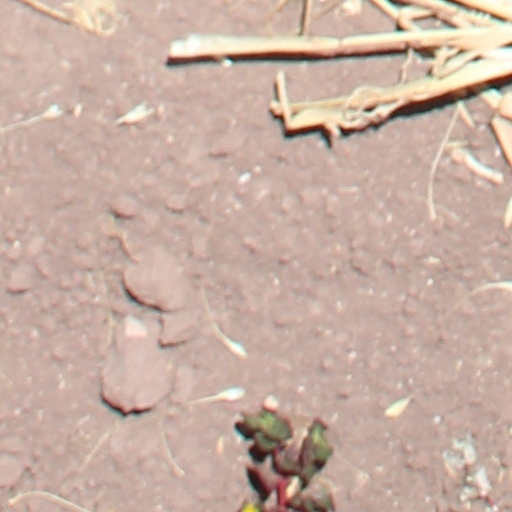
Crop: wheat